Vandeleur Molyneux Grayburn

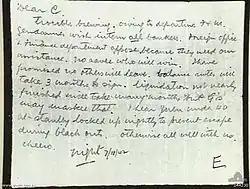
A confidential letter from V. M. Grayburn to Douglas Clague, member of the British Army Aid Group in November 1942.

After the Hong Kong government's surrender, J. J. Paterson, the chairman of the HSBC, V. M. Grayburn and his successor D. C. Edmondston and other Britons in Hong Kong were in the hand of Japanese army. Grayburn and his wife were sent to a hotel in Central and he was forced to help the Japanese bank Yokohama Specie Bank take over the HSBC.